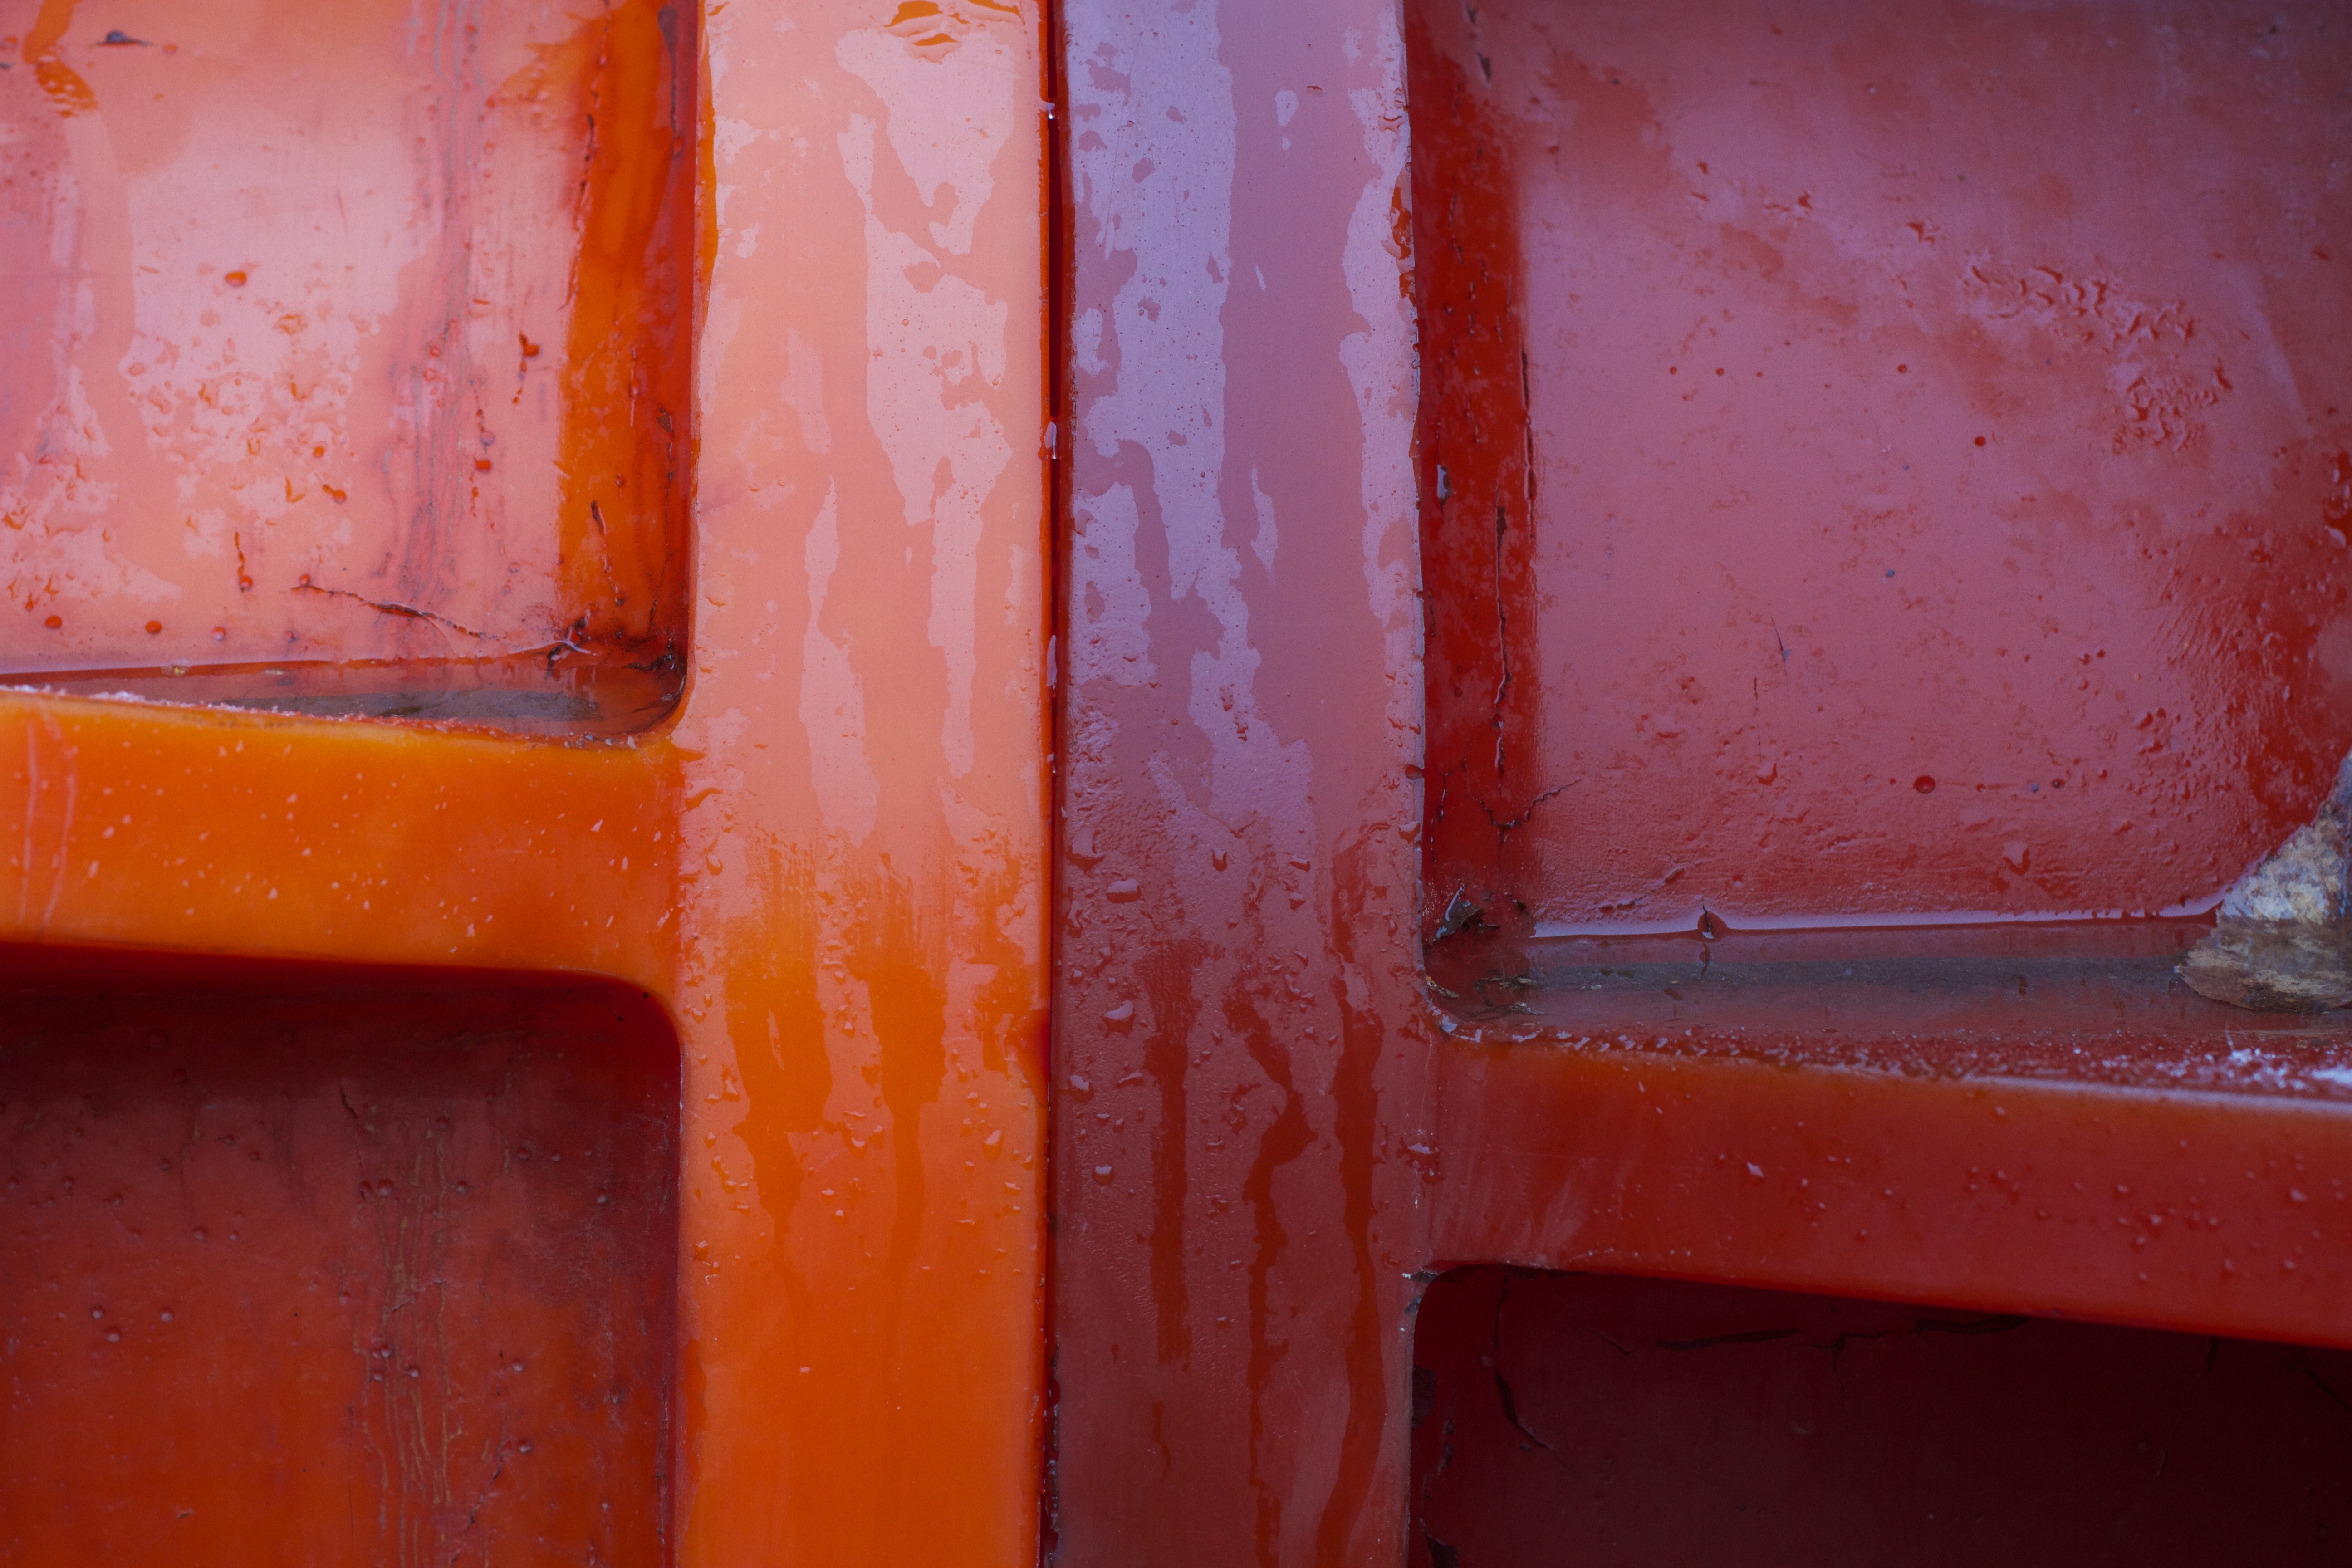
wood, floor, wall, rust, red, color, brick, material, shape